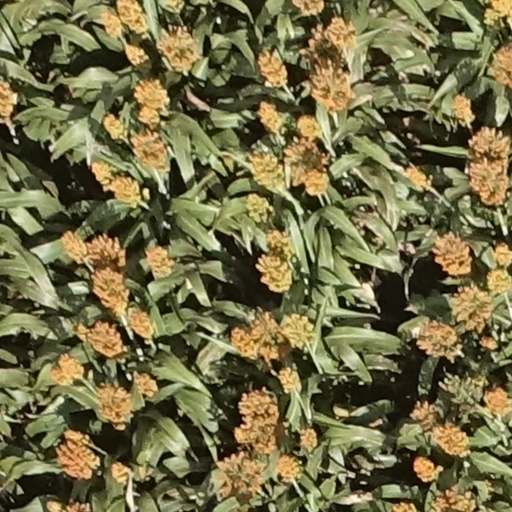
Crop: sorghum